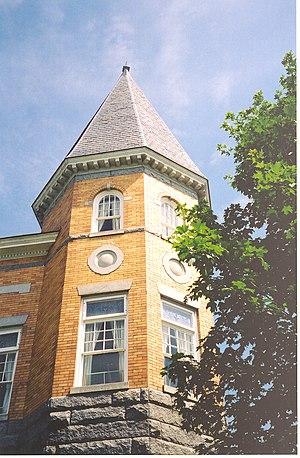
Derby Line est un village du comté d'Orleans dans le Vermont aux États-Unis.
La bibliothèque et salle d'opéra Haskell est un édifice de style Queen Anne construit sur la frontière américano-canadienne dans les villes de Stanstead au Québec et de Derby Line au Vermont. Il s'agirait de la seule bibliothèque et de la seule salle d'opéra située sur une frontière internationale.